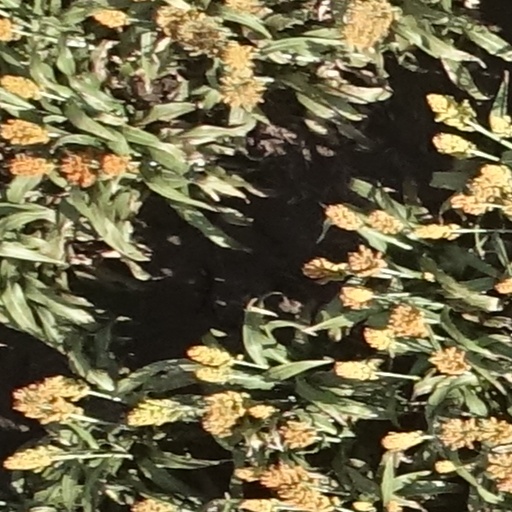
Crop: sorghum